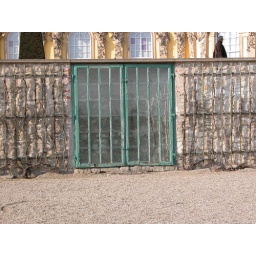
vines for grapes are grown outside and more exotic fruits grown in the glassed-in segments